Leon Trotsky House Museum

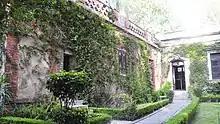
Back side of the house.

The next attempt on Trotsky's life, on 20 August 1940, was successful. A Spanish Stalin supporter by the name of Ramón Mercader, under the name of Jacson Mornard and with a Canadian passport, had become the lover of Trotsky's personal secretary, who was a Soviet agent. As such, he gained the household's trust and was permitted on the premises. On that day, Mercader asked Trotsky to look over something he had written, and as Trotsky read the work, Mercader removed an alpine climbing axe from his coat and struck Trotsky in the back of the skull. The blow to Trotsky's head was bungled and failed to kill Trotsky instantly, as Mercader had intended. Witnesses stated that Trotsky spat on Mercader and began struggling fiercely with him, which resulted in Mercader's hand being broken. Hearing the commotion, Trotsky's bodyguards burst into the room and nearly killed Mercader, but Trotsky stopped them, laboriously stating that the assassin should be made to answer questions. Trotsky was taken to a hospital, operated on, and survived for more than a day before he died on 21 August 1940, as a result of loss of blood and shock.